Central Coast Council (New South Wales)

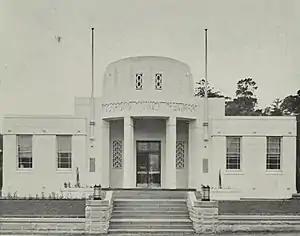
Gosford Council Chambers on Mann Street, completed in 1939 was the council seat until 1974, when it was demolished for the present Gosford Administration Building.

In March 1936, three Councillors of Erina Shire were dismissed from office for having held office while subject to a special disqualification, and it was also revealed that Council staff had not been paid since February. As the council could not meet due to lack of quorum, on 24 March 1936 the Minister for Local Government, Eric Spooner, dismissed the council and appointed an Administrator, B. C. Hughes. Spooner commissioned Hughes to undertake an inquiry into the administration of Erina Shire and, following a January petition from Gosford and Point Clare residents for a new Gosford municipality, also to investigate the question of the separation of Gosford from the Shire. The inquiry found in favour of a separation of Gosford, which was accepted by Spooner, and Erina Shire was divided again to re-form the Municipality of Gosford on 24 October 1936, including the areas of the former Gosford Municipality abolished in 1908 and also new areas from Narara to Woy Woy and Point Clare. A nine-member provisional council was appointed the same day, and at the first meeting on 24 October 1936 William Calman Grahame was elected as the first Mayor and Charles Staples, the former Mayor of Woy Woy, was elected Deputy Mayor. Following the first Council election on 23 January 1937, Grahame and Staples were re-elected to their positions on 29 January.